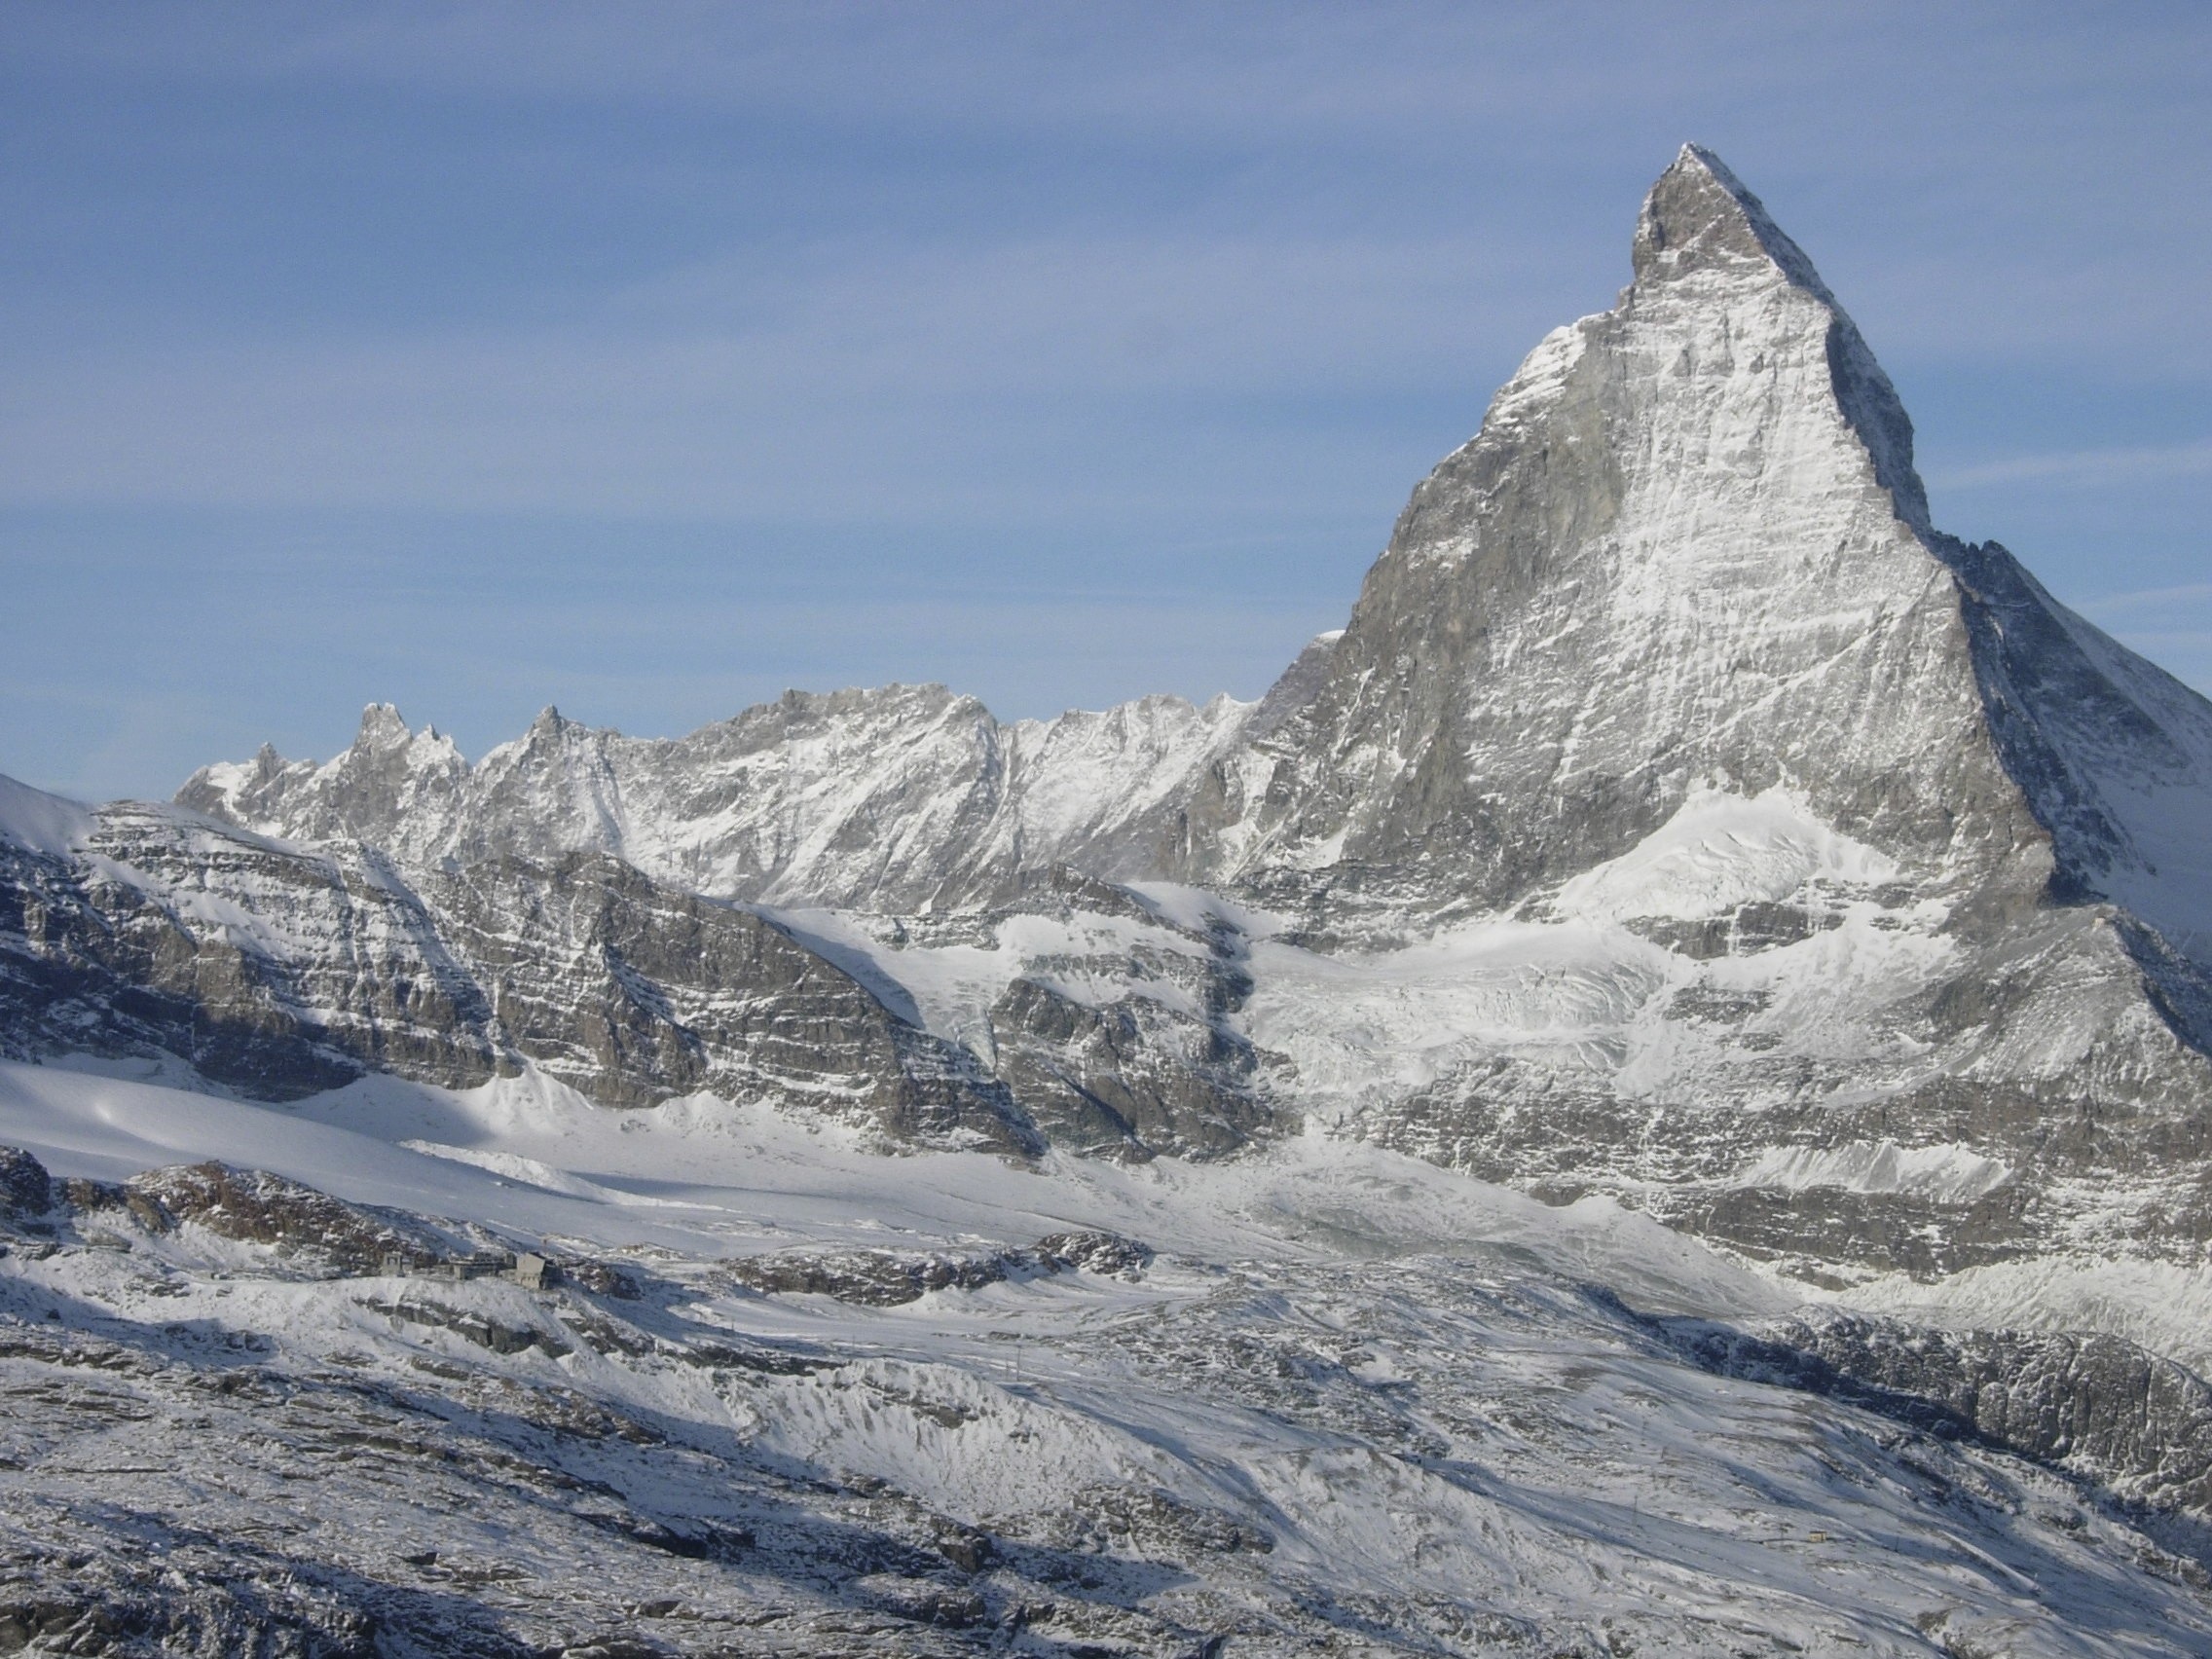
landscape, mountain, snow, winter, mountain range, ice, alpine, arctic, terrain, ridge, summit, mountains, alps, badlands, plateau, fell, cirque, piste, moraine, valais, landform, arctic ocean, zermatt, matterhorn, geographical feature, mountainous landforms, geological phenomenon